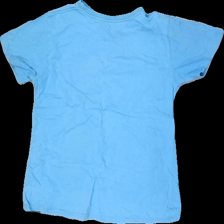
View: back
Type: T-shirt
Category: Children
Brand: Not in the list
Brand text on label: D6sand?
Colors: Blue
Material: 100% cotton
Pattern: Other
Cut: Regular
Size: 146
Season: All
Damage location: top center
Damage 2 location: top center
Price range: <50
Recommended usage: Export
Description: blå t-shirt med text fram, urtvättad
Comment: urtvättad